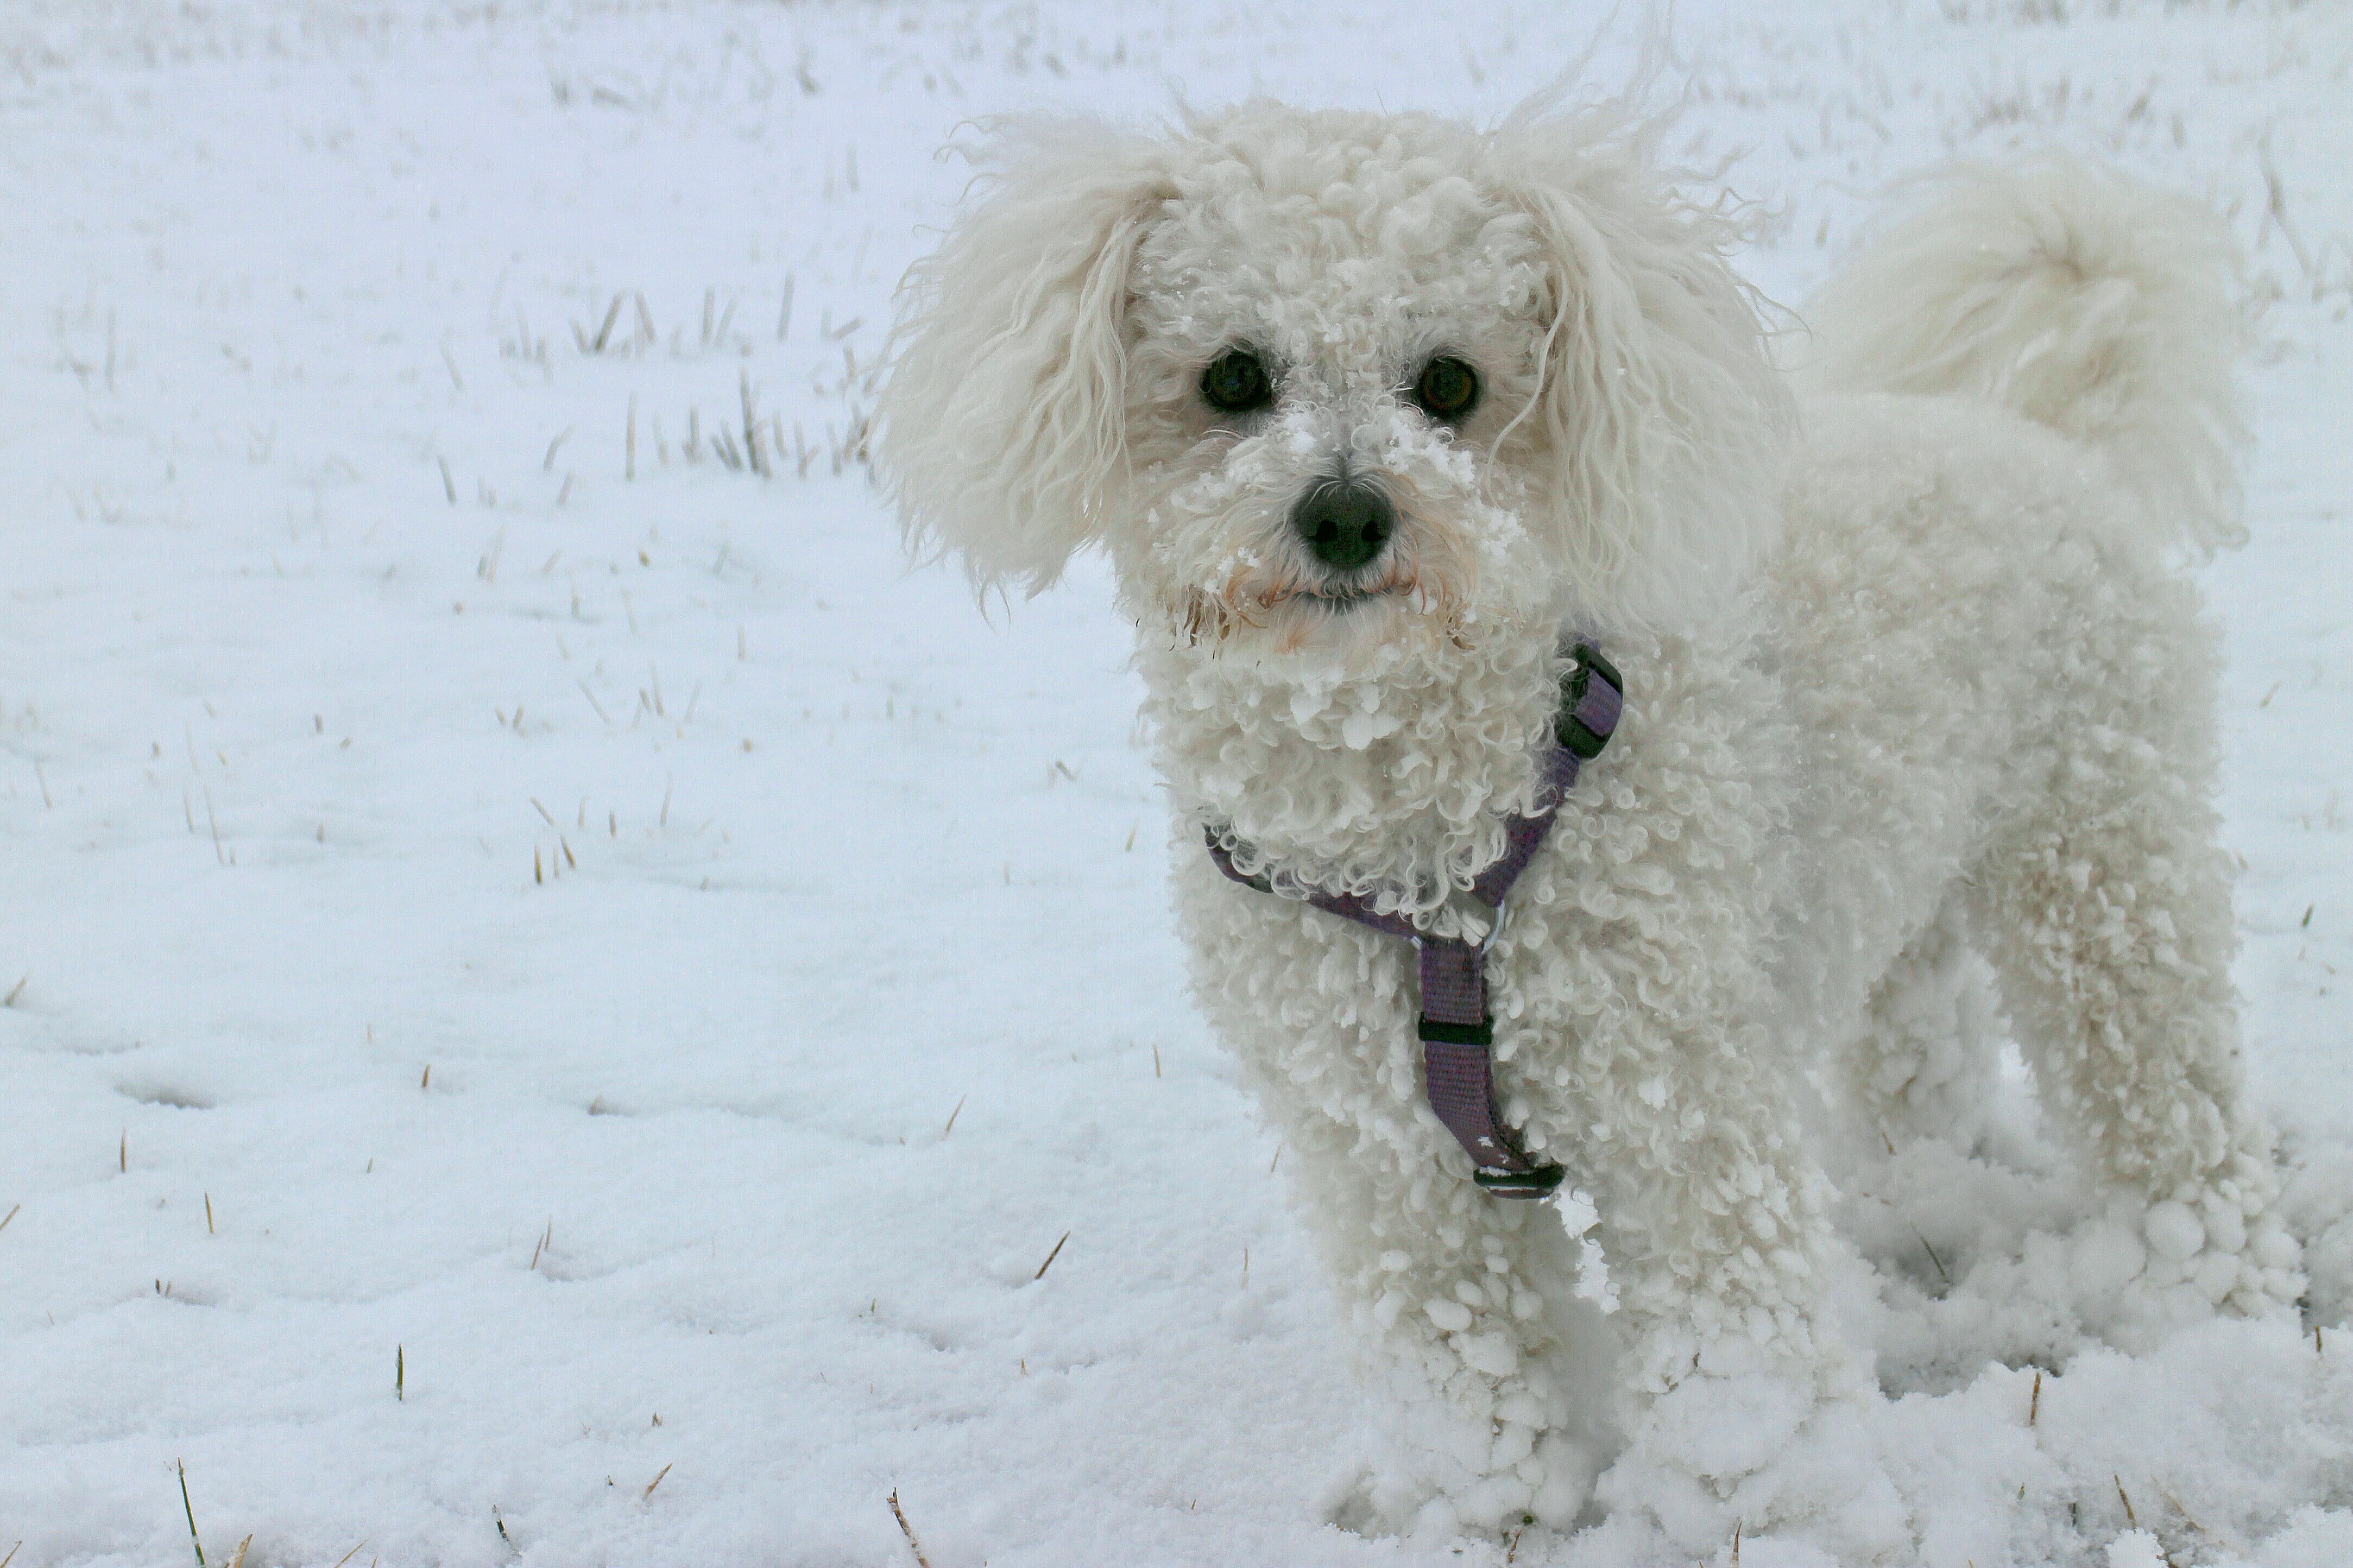
snow, winter, white, dog, animal, mammal, poodle, vertebrate, dog breed, emotion, barbet, bichon, small dog, bichon frise, miniature poodle, cockapoo, standard poodle, bolognese, dog in the snow, toy poodle, dog like mammal, schnoodle, dog crossbreeds, cavachon, poodle crossbreed, lagotto romagnolo